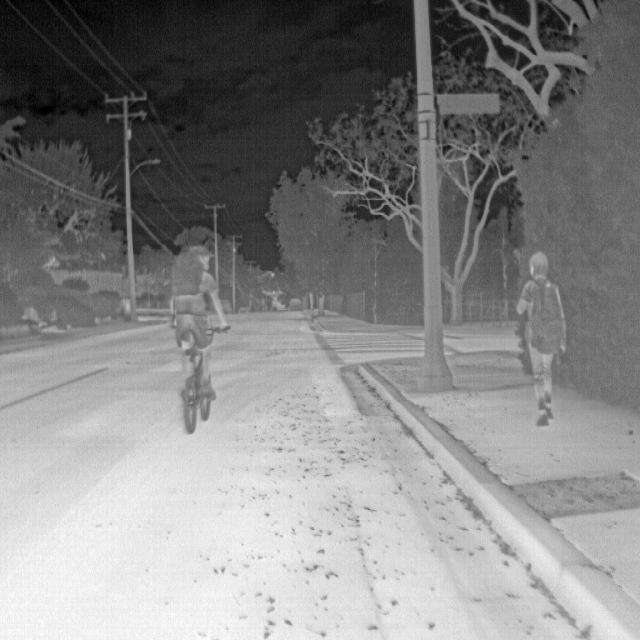
Detected objects:
label: person
label: person